CTV National News

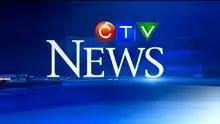
Title screen 2019 to present

CTV National News is the flagship newscast of CTV News, the news division of the CTV Television Network, which airs at 11:00 pm local time on the CTV stations across Canada, and is produced from CTV's facilities at 9 Channel Nine Court in Scarborough, Toronto, Ontario. It also airs on CTV News Channel, CTV's 24-hour cable news television channel, live at 10:00 pm Eastern—or 11:00 Atlantic, when the newscast begins its nightly run across the network—with hourly repeats until 2:00 am Eastern (11:00 pm Pacific). The previous day's newscast can be seen on the Internet.